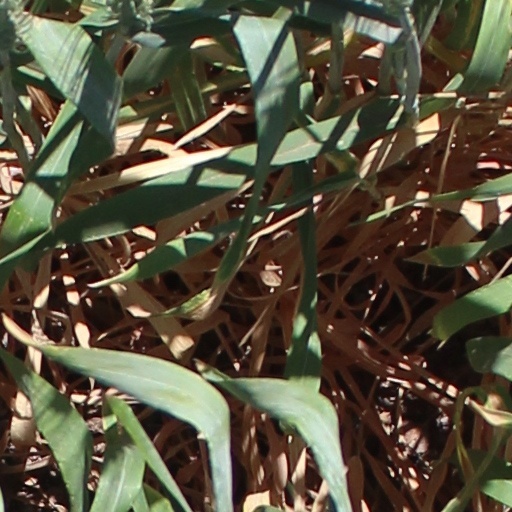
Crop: wheat